Equatorial Spanish

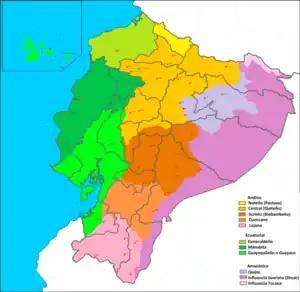
Map of the main dialects of Spanish in Ecuador (the sub-dialects of the Equatorial Spanish are represented in three colors).

Equatorial Spanish, also called "Coastal Colombian-Ecuadorian" dialect or "Chocoano", is a dialect of Spanish spoken mainly in the coastal region of Ecuador, as well as in the bordering coastal areas of northern Peru and western Colombia.